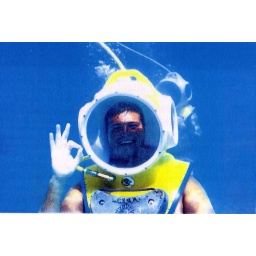
under water walking and ok sign